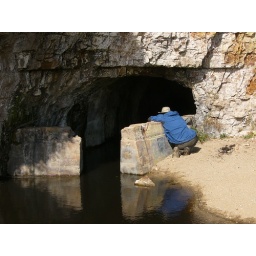
The water in this creek is black with organic matter, and the bottom is gooey.